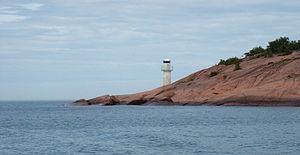
Les parcs nationaux de Suède sont des aires protégées qui représentent le niveau de protection le plus strict que le gouvernement suédois peut garantir à une aire naturelle. En 2018, il existe 30 parcs nationaux qui couvrent au total environ 7 400 km² en excluant les zones marines, soit 1,5 % de la superficie du pays.
L’île de Blå Jungfrun est située en mer Baltique au sud-est de la Suède. Sa nature est remarquable avec ses roches rouges. Un parc national suédois fut créé sur l'île en 1926.